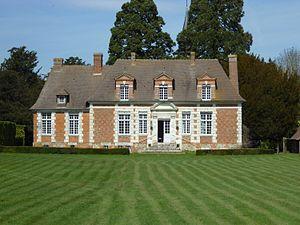
Cet article recense de manière non exhaustive les châteaux, maisons fortes, manoirs, mottes castrales, situés dans le département français de l'Eure, en France.